George Creasy

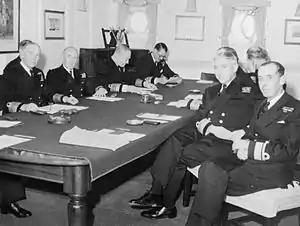
Admiral Creasy, third from left, at a conference with First Sea Lord Admiral Sir Rhoderick McGrigor and other admirals aboard HMS "Liverpool", 1952

After the war Creasy was appointed Flag Officer (Air), Far East Fleet in February 1947 and, having been promoted to vice-admiral on 4 January 1948, he became Fifth Sea Lord and deputy chief of the Naval Staff (Air) in September 1948. Advanced to Knight Commander of the Order of the Bath on 1 January 1949, he went on to be Vice Chief of the Naval Staff in November 1949. Promoted to full admiral on 15 January 1951, he became commander-in-chief of the Home Fleet and Commander-in-Chief, Eastern Atlantic Area of the North Atlantic Treaty Organisation in January 1952, flying his flag first in the aircraft carrier HMS "Indomitable" and then in the battleship HMS "Vanguard".